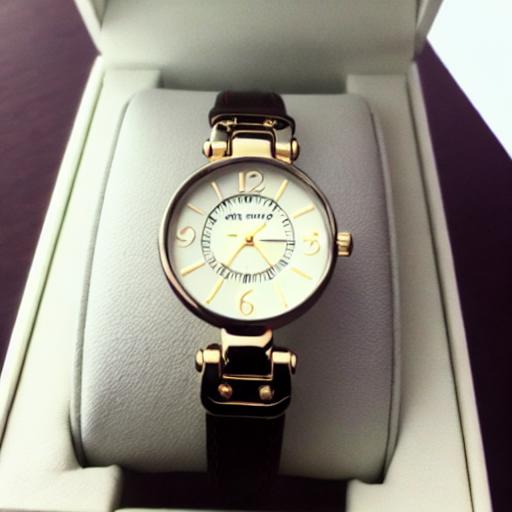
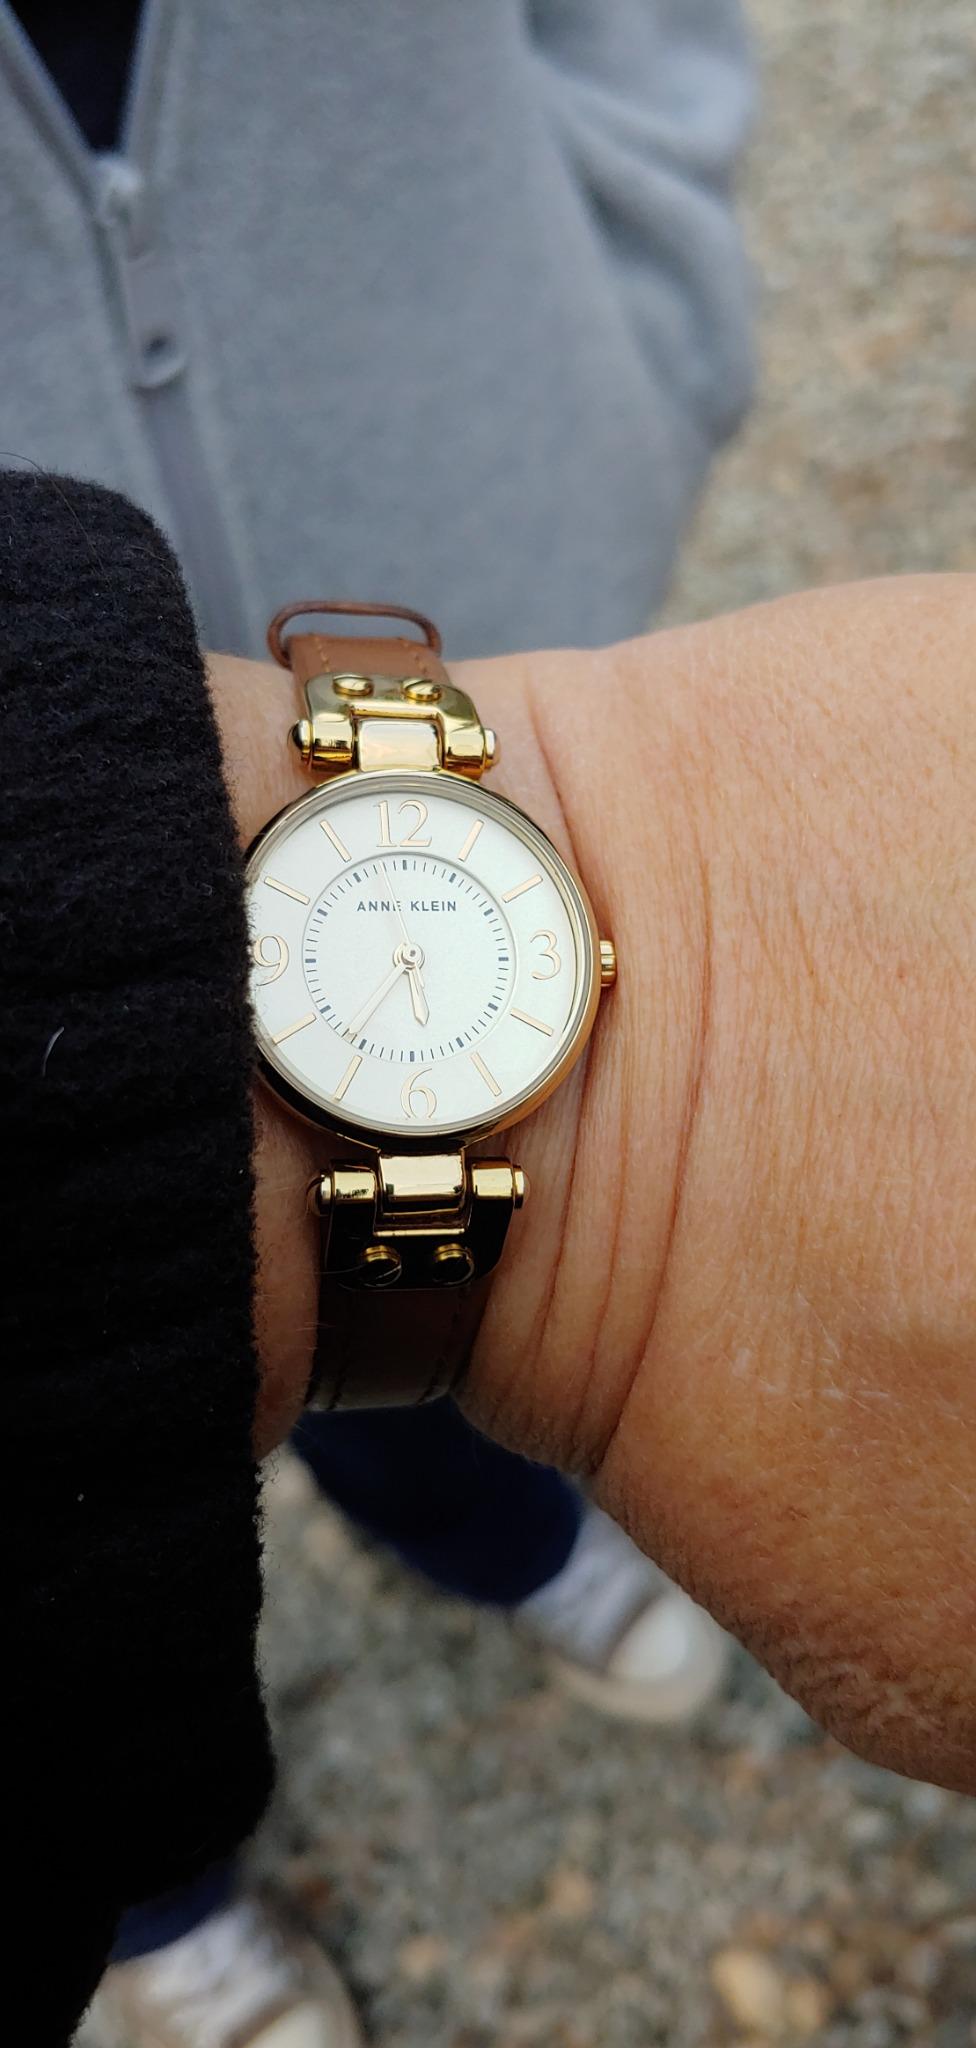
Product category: accessories_watch
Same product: no